Blue Star 1

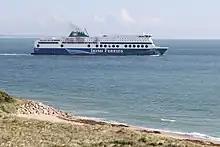
"Blue Star 1" sailing for Irish Ferries.

In 2021, the "Blue Star 1" was chartered by Irish Ferries for its Pembroke to Rosslare route in order to replace the "Isle of Inishmore", which was moved to Irish Ferries' new route between Dover and Calais. The charter lasted for two years. She began service on 6 April 2021 and completed the charter on May 30, 2023. She was replaced by the Oscar Wilde, chartered by Irish Ferries from Tallink.